Alexander von Humboldt

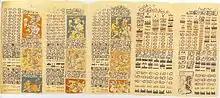
Dresden Codex, later identified as a Maya manuscript, published in part by Humboldt in 1810

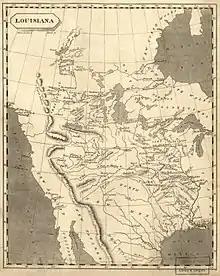
1804 map of the Louisiana Territory. Jefferson and his cabinet sought information from Humboldt when he visited Washington, D.C., about Spain's territory in Mexico, now bordering the U.S.

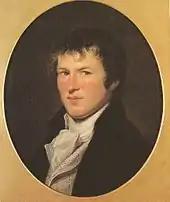
Humboldt depicted by American artist Charles Willson Peale, 1805, who met Humboldt when he visited the U.S. in 1804

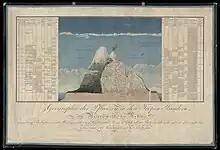
Humboldt's "Naturgemälde", also known as the Chimborazo Map, is his depiction of the volcanoes Chimborazo and Cotopaxi in cross section, with detailed information about plant geography. The illustration was published in "The Geography of Plants", 1807, in a large format (54 cm x 84 cm). Largely used for global warming analyses, this map depicts in fact the vegetation of another volcano: the Antisana.

Humboldt and Bonpland had not intended to go to New Spain, but when they were unable to join a voyage to the Pacific, they left the Ecuadorian port of Guayaquil and headed for Acapulco on Mexico's west coast. Even before Humboldt and Bonpland started on their way to New Spain's capital on Mexico's central plateau, Humboldt realized the captain of the vessel that brought them to Acapulco had reckoned its location incorrectly. Since Acapulco was the main west-coast port and the terminus of the Asian trade from the Spanish Philippines, having accurate maps of its location was extremely important. Humboldt set up his instruments, surveying the deep-water bay of Acapulco, to determine its longitude.